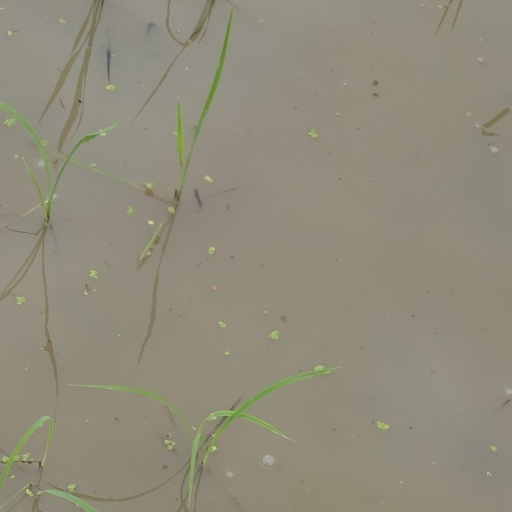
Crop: rice